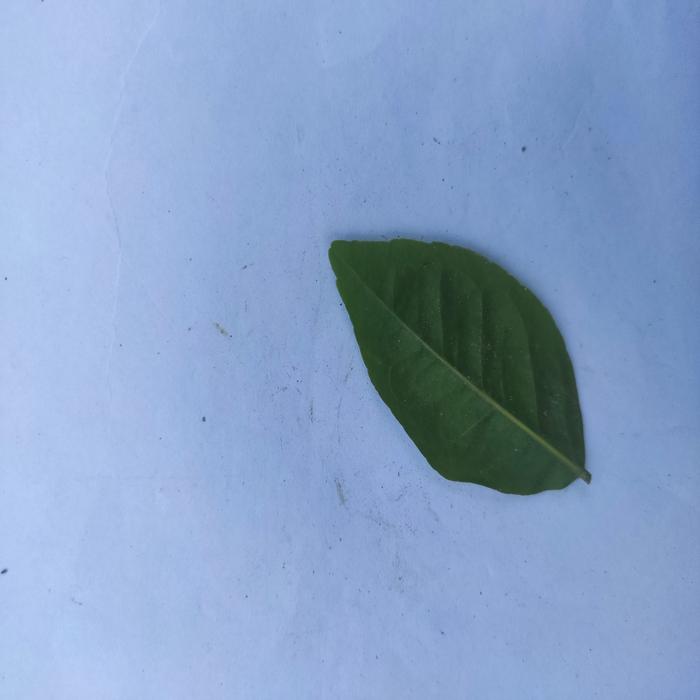
Crop: Aegle Marmelos
Leaf condition: Healthy_Leaf